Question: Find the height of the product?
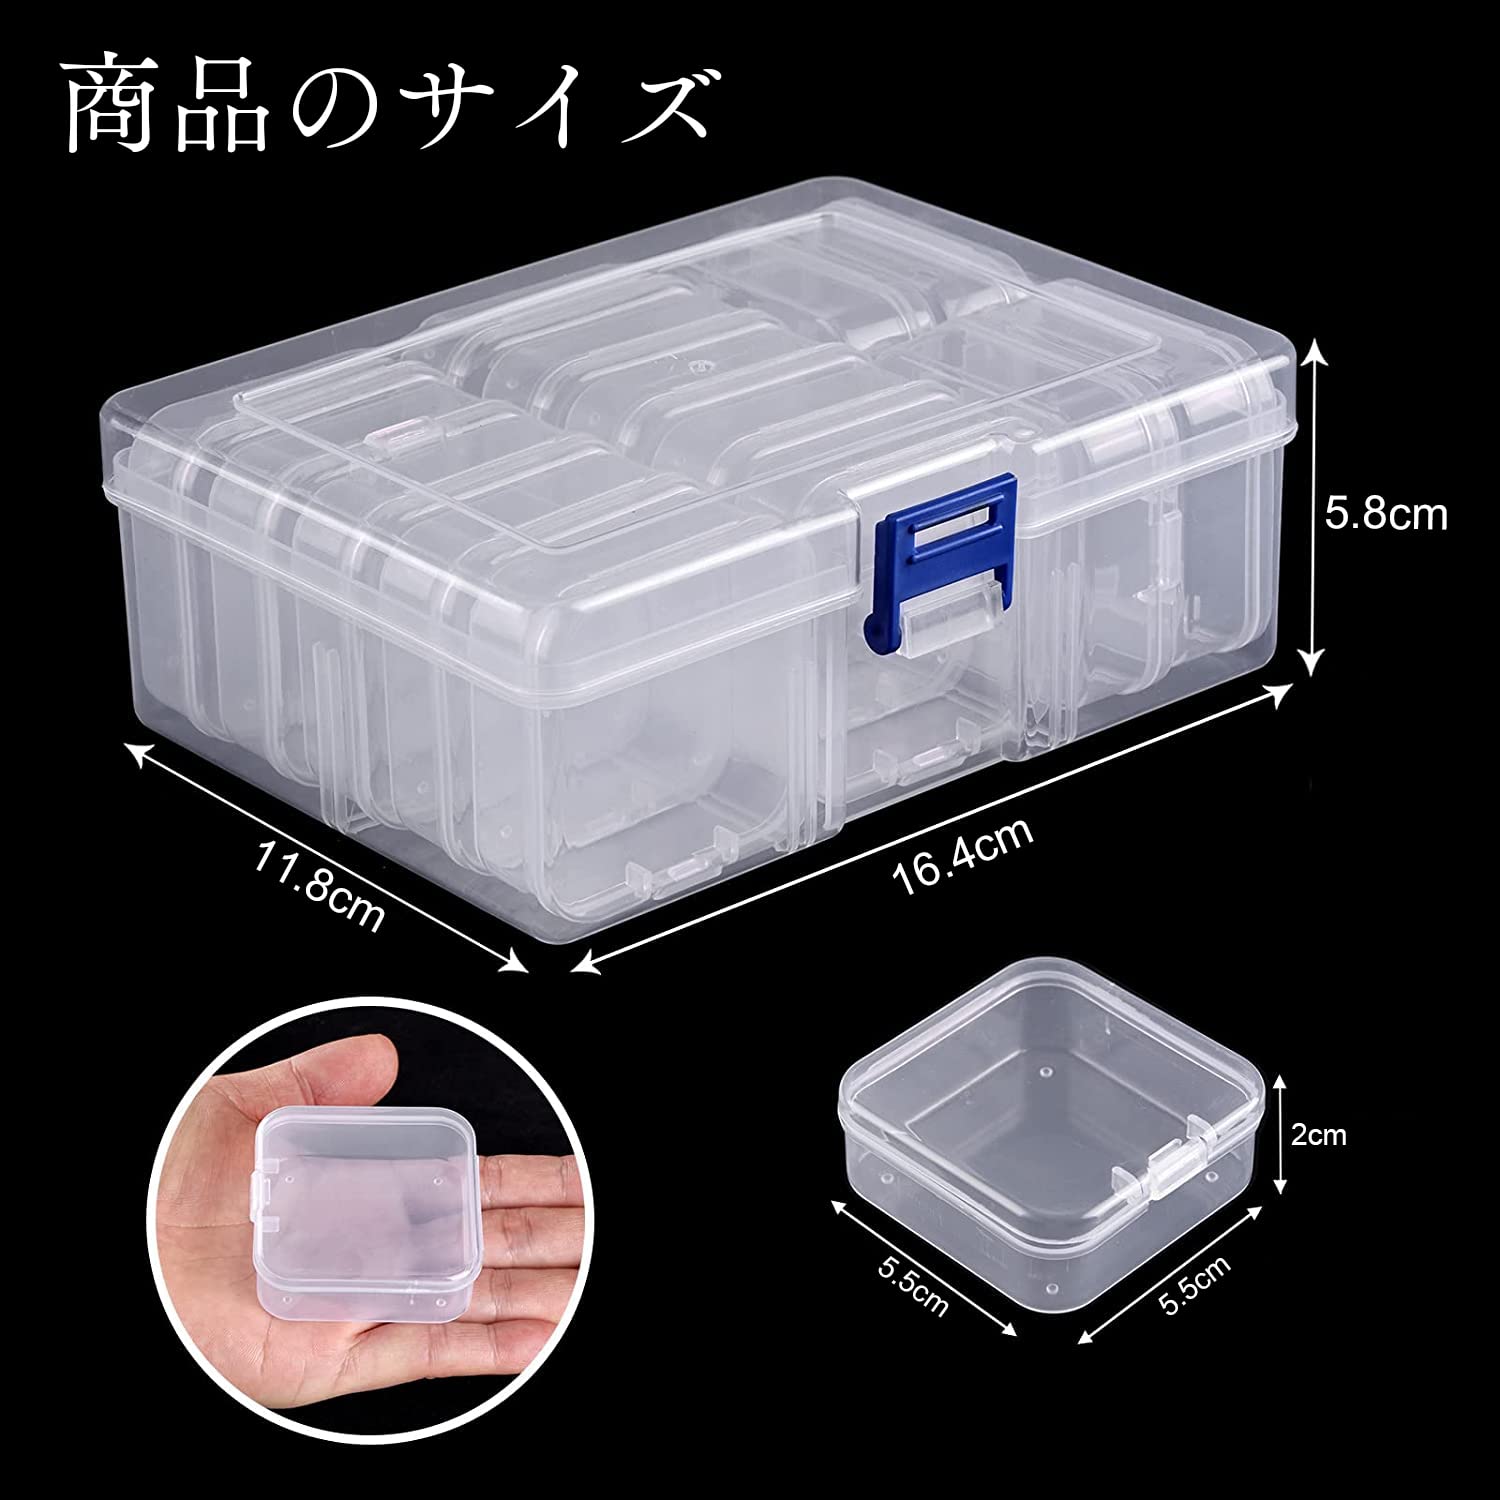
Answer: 5.8 centimetre